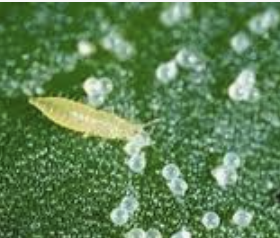
Label: thrips_disease